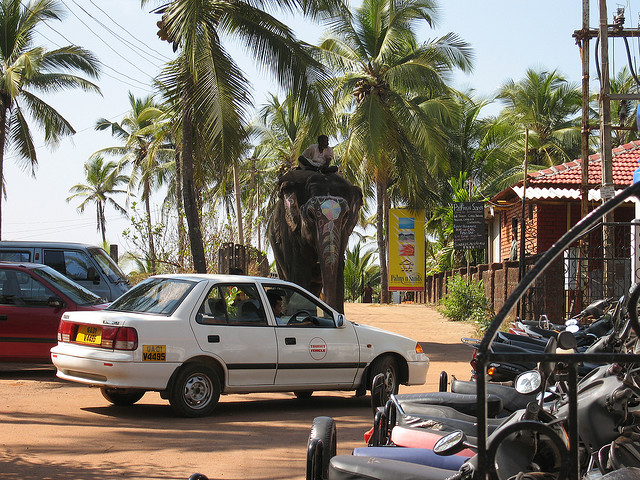
user: Given an image and a question. Answer the question in a short answer. Question: What area of the world are these trees found in? Short Answer:
assistant: tropic